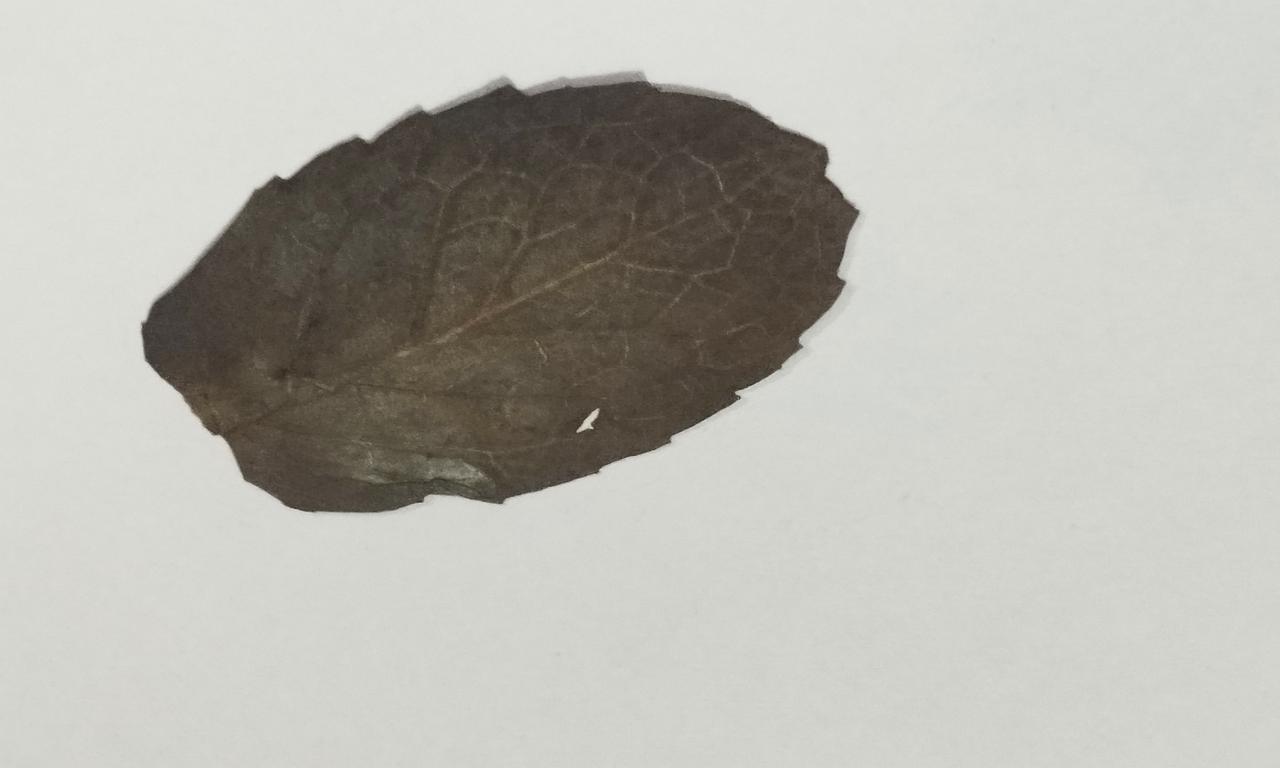
Label: Dried